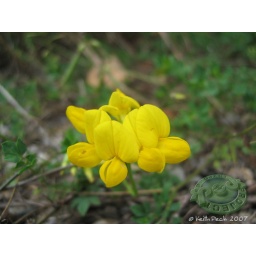
Wild yellow snap-dragon flowers in Rockwood Conservation Area, Rockwood, Ontario, Canada.